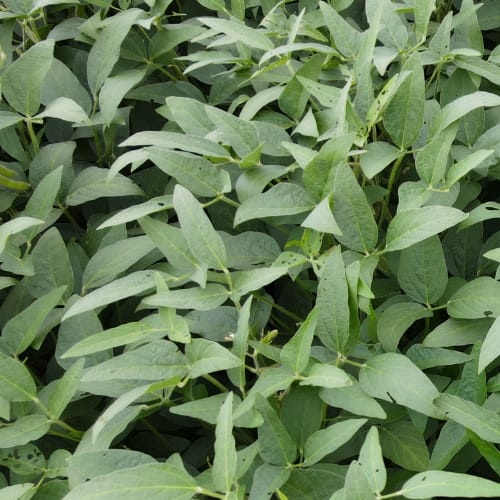
Label: Diabrotica_speciosa